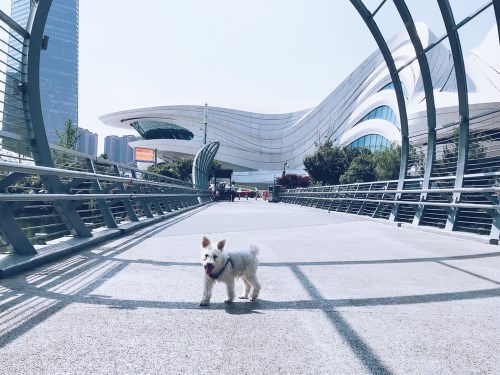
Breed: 2342-n000102-miniature_schnauzer